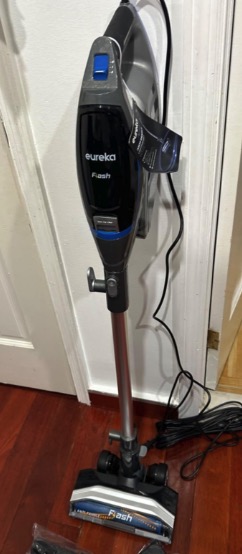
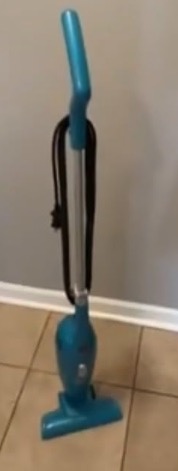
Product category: items_vacuum
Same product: no